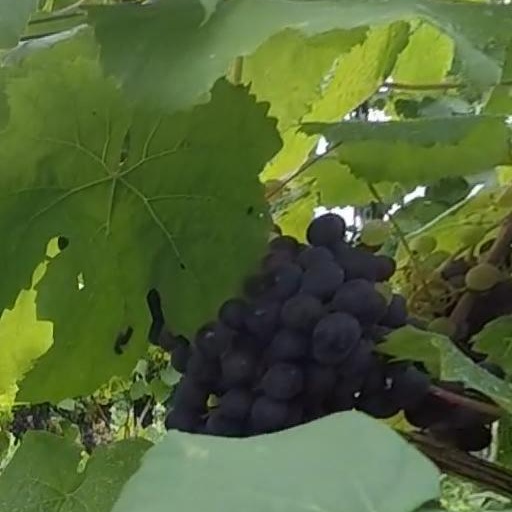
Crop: grape